Simone Pafundi

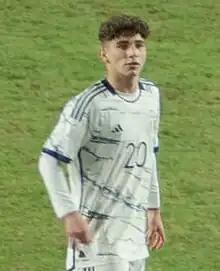
Pafundi with Italy U20 in 2023

Simone Pafundi (born 14 March 2006) is an Italian professional footballer who plays as a forward for Serie A club Udinese.